George Nader

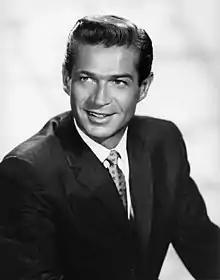
Nader, circa 1960

George Garfield Nader, Jr. (October 19, 1921 – February 4, 2002) was an American actor and writer. He appeared in a variety of films from 1950 to 1974, mainly action and adventure film roles. He won the Golden Globe Award for New Star of the Year – Actor for the film "Four Guns to the Border" (1954).